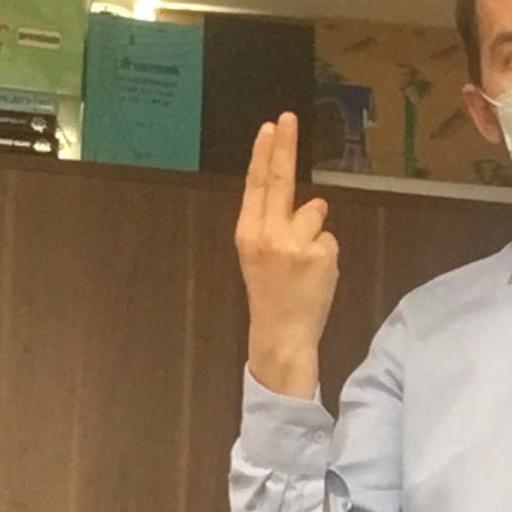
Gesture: two_up_inverted